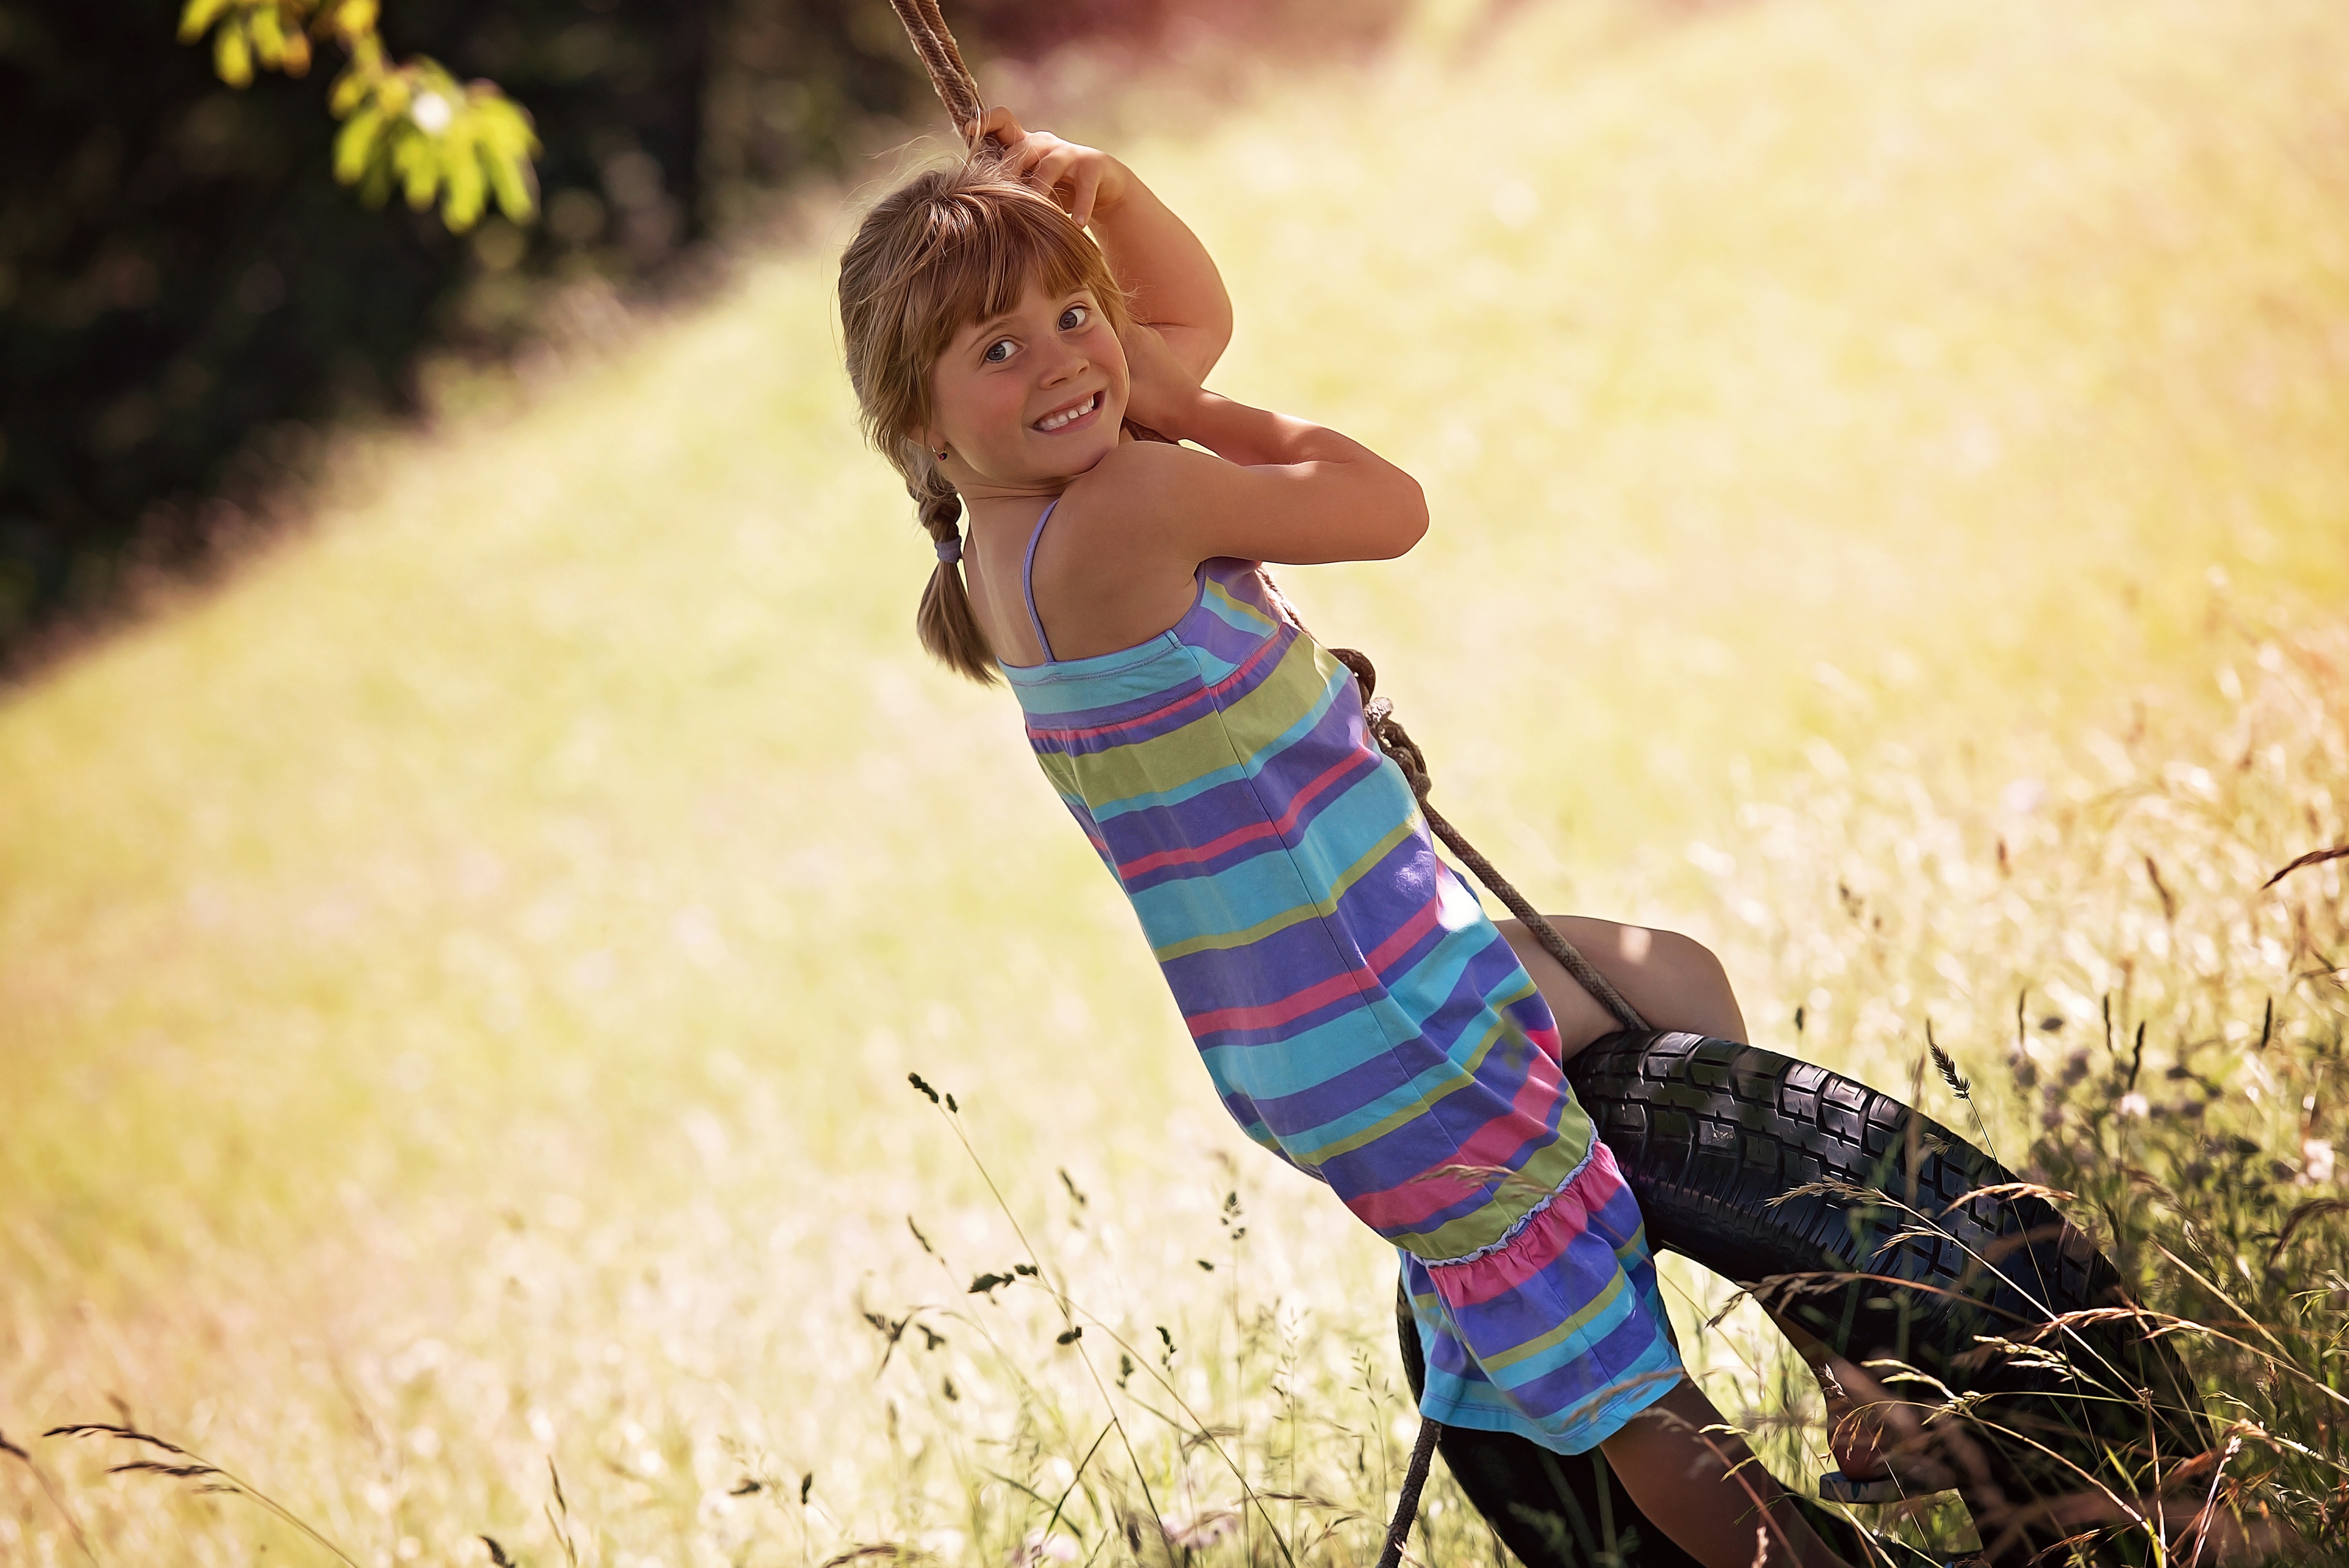
nature, grass, rock, person, people, girl, photography, meadow, sunlight, flower, portrait, spring, autumn, child, human, season, toddler, photograph, beauty, out, in motion, photo shoot, tire swing, portrait photography